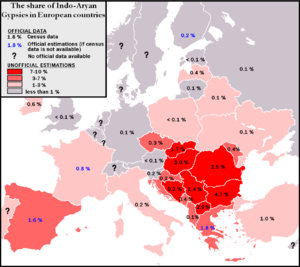
Romaer
Opdelingen af romaer med indoarisk oprindelse i Europa.
Romaer er et folkeslag, der fra Europa eller Asien har bredt sig til hele verden. De har ikke deres egen stat og færdes på tværs af landegrænser.